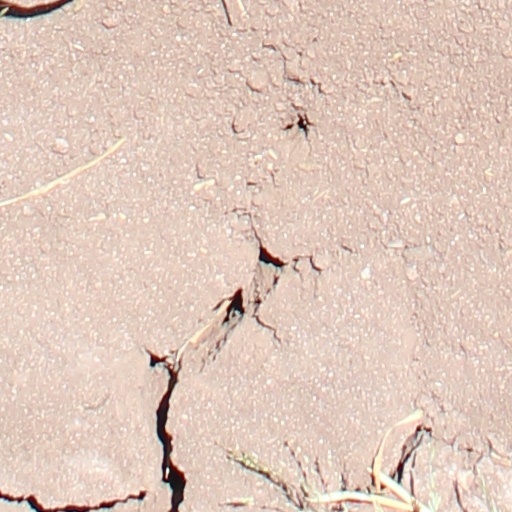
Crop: wheat